Tyburnia

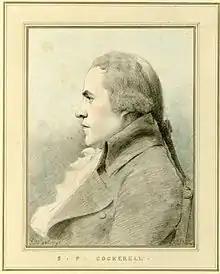
Samuel Pepys Cockerell laid out most of the area in the Regency era.

The area called Tyburnia has varied over time and it was never finished according to the original plan but it is certainly bounded by Edgware Road in the east and Bayswater Road and Hyde Park Place in the south. The northern boundary is generally regarded as Craven Road and Praed Street, while the western boundary is generally regarded as Gloucester Terrace. Sussex Gardens provides the main axis of the area, off which other streets run. It features several garden squares including Norfolk Square, Talbot Square, Hyde Park Square and Sussex Square. Streets include Albion Street, Stanhope Terrace, Connaught Street and Connaught Place. St George's Fields is also located in the area.